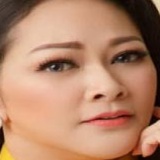
ca sĩ Như Quỳnh